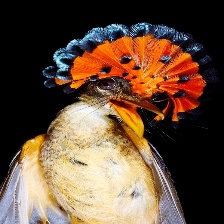
Species: ROYAL FLYCATCHER
Scientific name: ONYCHORHYNCHUS